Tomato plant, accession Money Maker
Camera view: horizontal (90 deg, fisheye); turntable rotation: 270 degrees
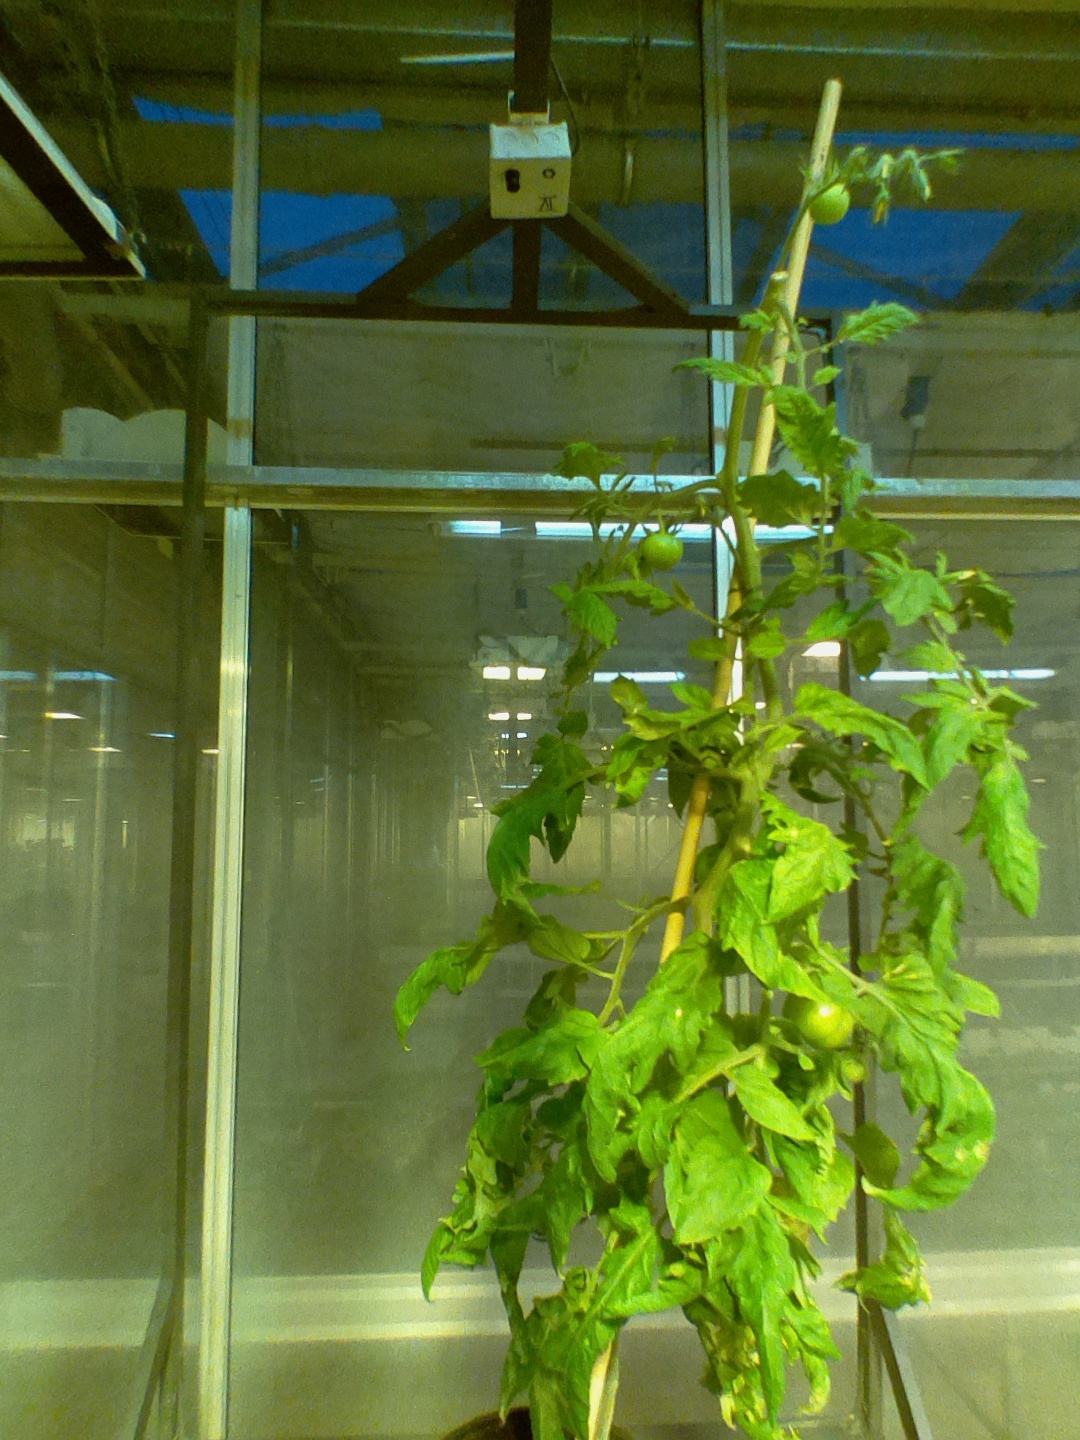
BBCH growth stage 78: 80% -90% of final fruit size